Usage of personal protective equipment

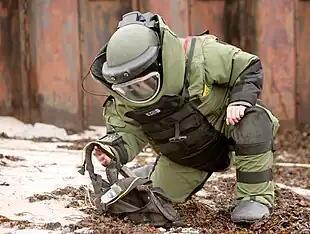
An EOD technician wearing a bomb suit

A ballistic vest helps absorb the impact from firearm-fired projectiles and shrapnel from explosions, and is worn on the torso. Soft vests are made from many layers of woven or laminated fibers and can be capable of protecting the wearer from small caliber handgun and shotgun projectiles, and small fragments from explosives such as hand grenades.